Third VA-95 (U.S. Navy)

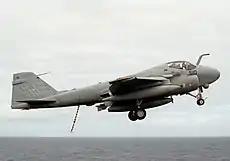
An A-6E TRAM Intruder from VA-95 taking off from the USS "Abraham Lincoln" CVN-72 in 1990.

Later in the day, the Iranian frigate "Sahand"' fired missiles at two of the squadron’s aircraft while they were flying a surface combat air patrol for . The aircraft evaded the missiles and returned fire with two AGM-84 Harpoons and four laser-guided Skipper bombs. This attack was followed by a Harpoon firing from "Joseph Strauss". The attack against the "Sahand" left her blazing. Eventually the fires reached her magazines, and the final explosions lead to her sinking.